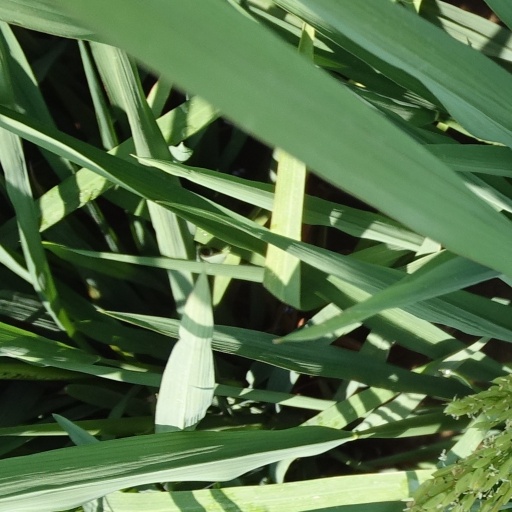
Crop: rice